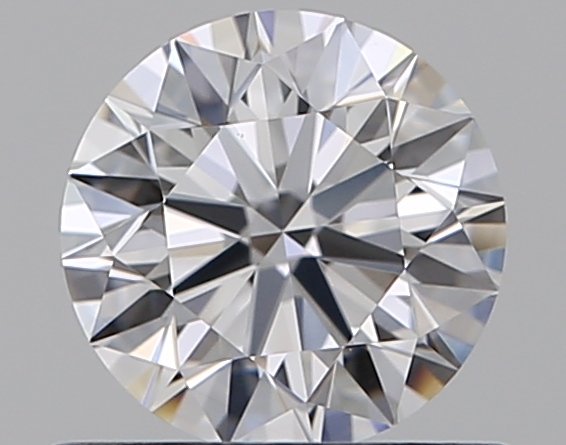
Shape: round
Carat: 0.56
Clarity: VVS1
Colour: D
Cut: EX
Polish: EX
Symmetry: EX
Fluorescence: N
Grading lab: GIA
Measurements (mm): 5.25 x 5.27 x 3.25